Sheikh Mujibur Rahman

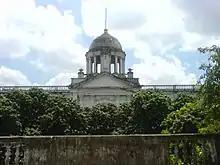
The war crimes tribunal was set up in 1973. In 1974, Bangladesh hosted the 3rd International Criminal Law Conference.

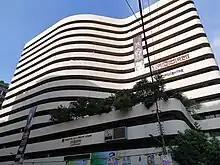
Mujib set up Petrobangla as the national oil and gas company.

Talks broke down on 25 March 1971 when Yahya Khan left Dhaka, declared martial law, banned the Awami League and ordered the Pakistan Army to arrest Mujib and other Bengali leaders and activists. The Pakistan Army launched Operation Searchlight. Mujib sent telegrams to Chittagong where M. A. Hannan from the Awami League and Major Ziaur Rahman from the East Bengal Regiment announced the Bangladeshi declaration of independence on Mujib's behalf. The text of Mujib's telegram sent at midnight on 26 March 1971 stated the following: